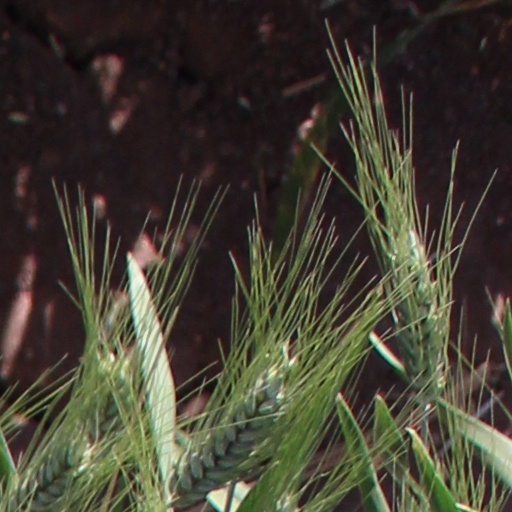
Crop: wheat